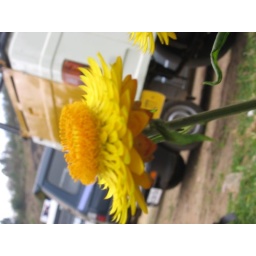
i like d truck in d back ground :))